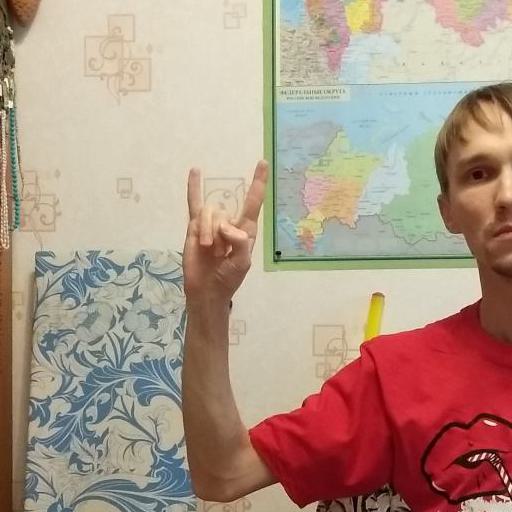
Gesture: rock